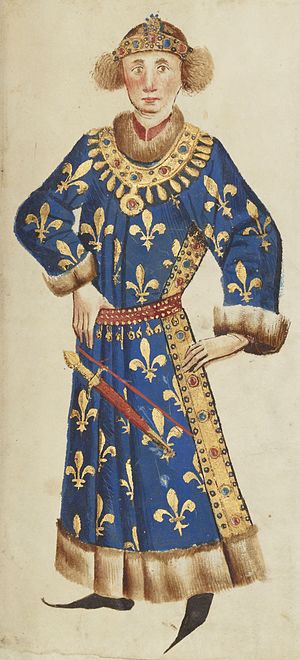
Louis 2. af Bourbon
Louis 2., Greve af Bourbon.
Louis de Bourbon, kaldet den gode var søn af Peter 1., hertug af Bourbon og Isabelle af Valois, hertuginde af Bourbon. Louis var den tredje greve af Bourbon.